David Karp

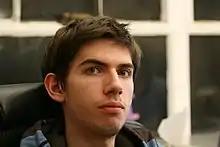
Karp in 2007

Karp began as an intern in 2000 for animation producer Fred Seibert, founder of Frederator Studios. Karp's mother had taught Seibert's children at the Calhoun School and was friends with his wife. Karp was fascinated with the work of Frederator's computer engineers and his visits became regular. After he started homeschooling, Karp also began taking Japanese classes at the Japan Society and saw a math tutor, with whom he worked on writing software for winning at blackjack and poker. When entrepreneur John Maloney sought technical help with UrbanBaby, an online parenting forum, a Frederator employee recommended Karp for the job. Karp completed the project, which had to be done in a couple of days, within four hours. Maloney made him UrbanBaby's head of product and gave him a small amount of equity. In 2003, while still working for UrbanBaby, Karp moved alone to Tokyo for five months.